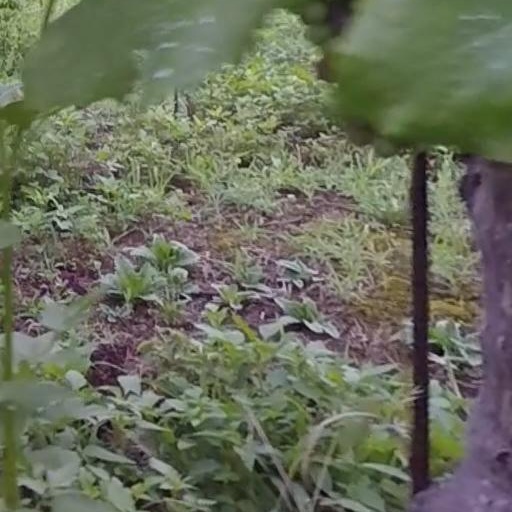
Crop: grape